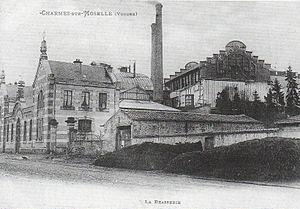
La brasserie de Charmes telle qu'elle existait au début du Template:XXIe siècle
La brasserie de Charmes est une ancienne brasserie lorraine installée à Charmes dans les Vosges. Fondée en 1864, elle est fermée en 1971.
Cette page concerne les événements qui se sont produits durant l'année 1846 en Lorraine.